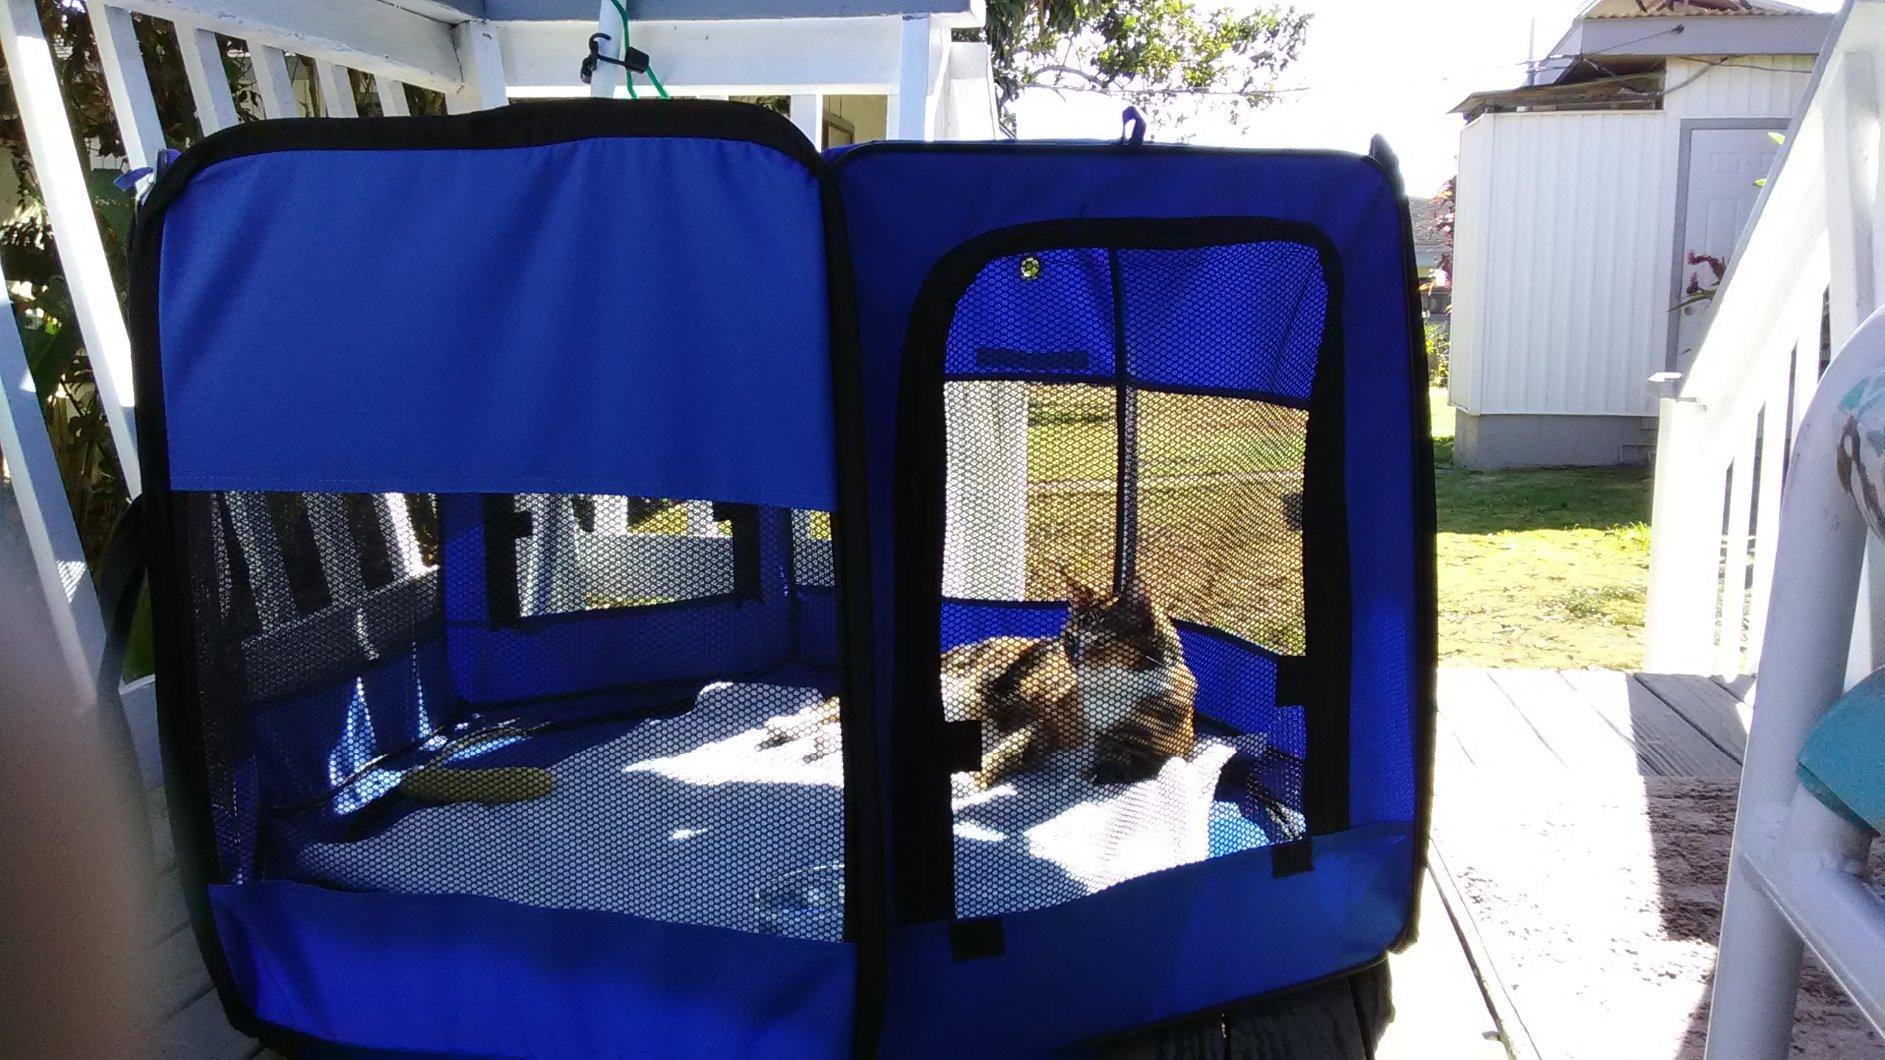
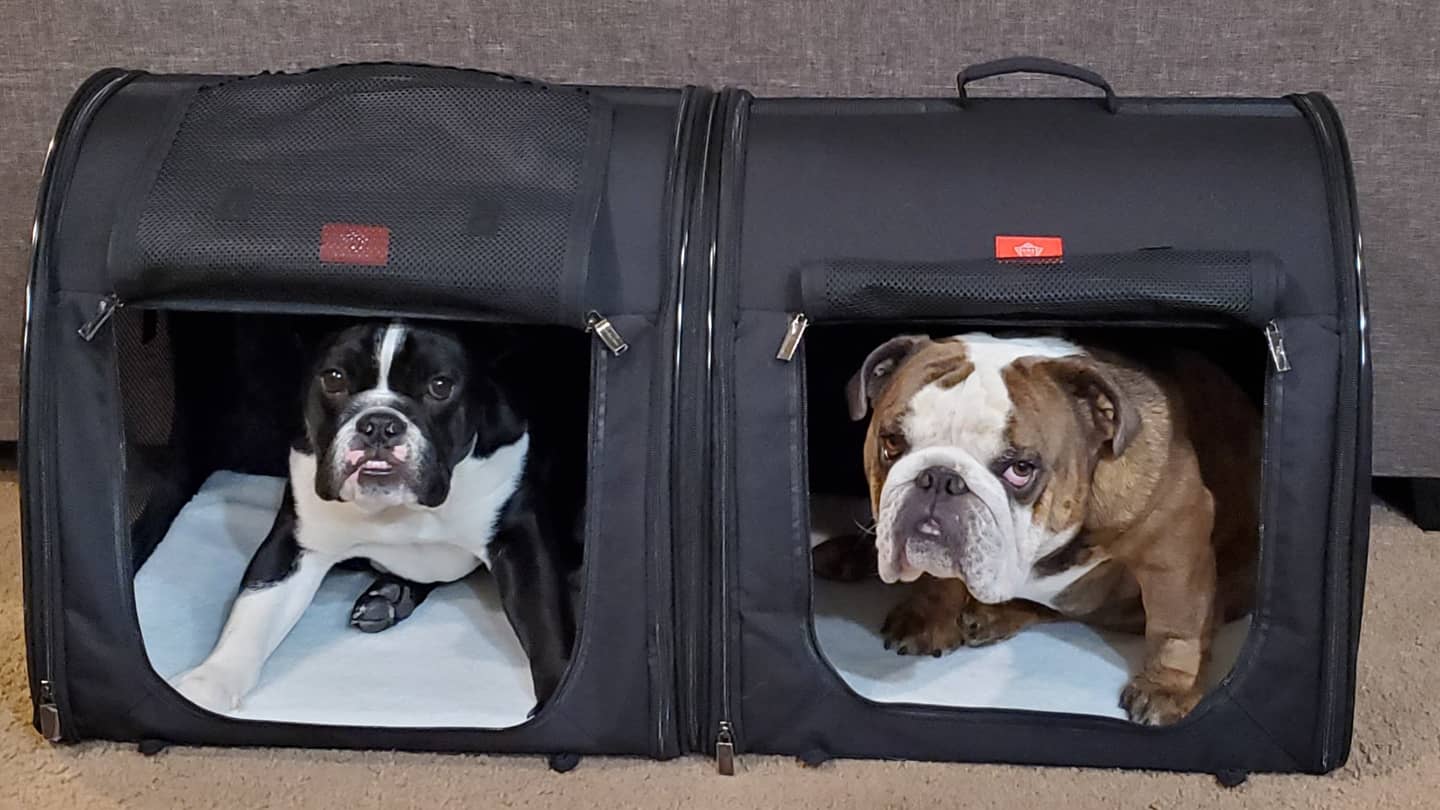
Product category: items_kennel
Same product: no